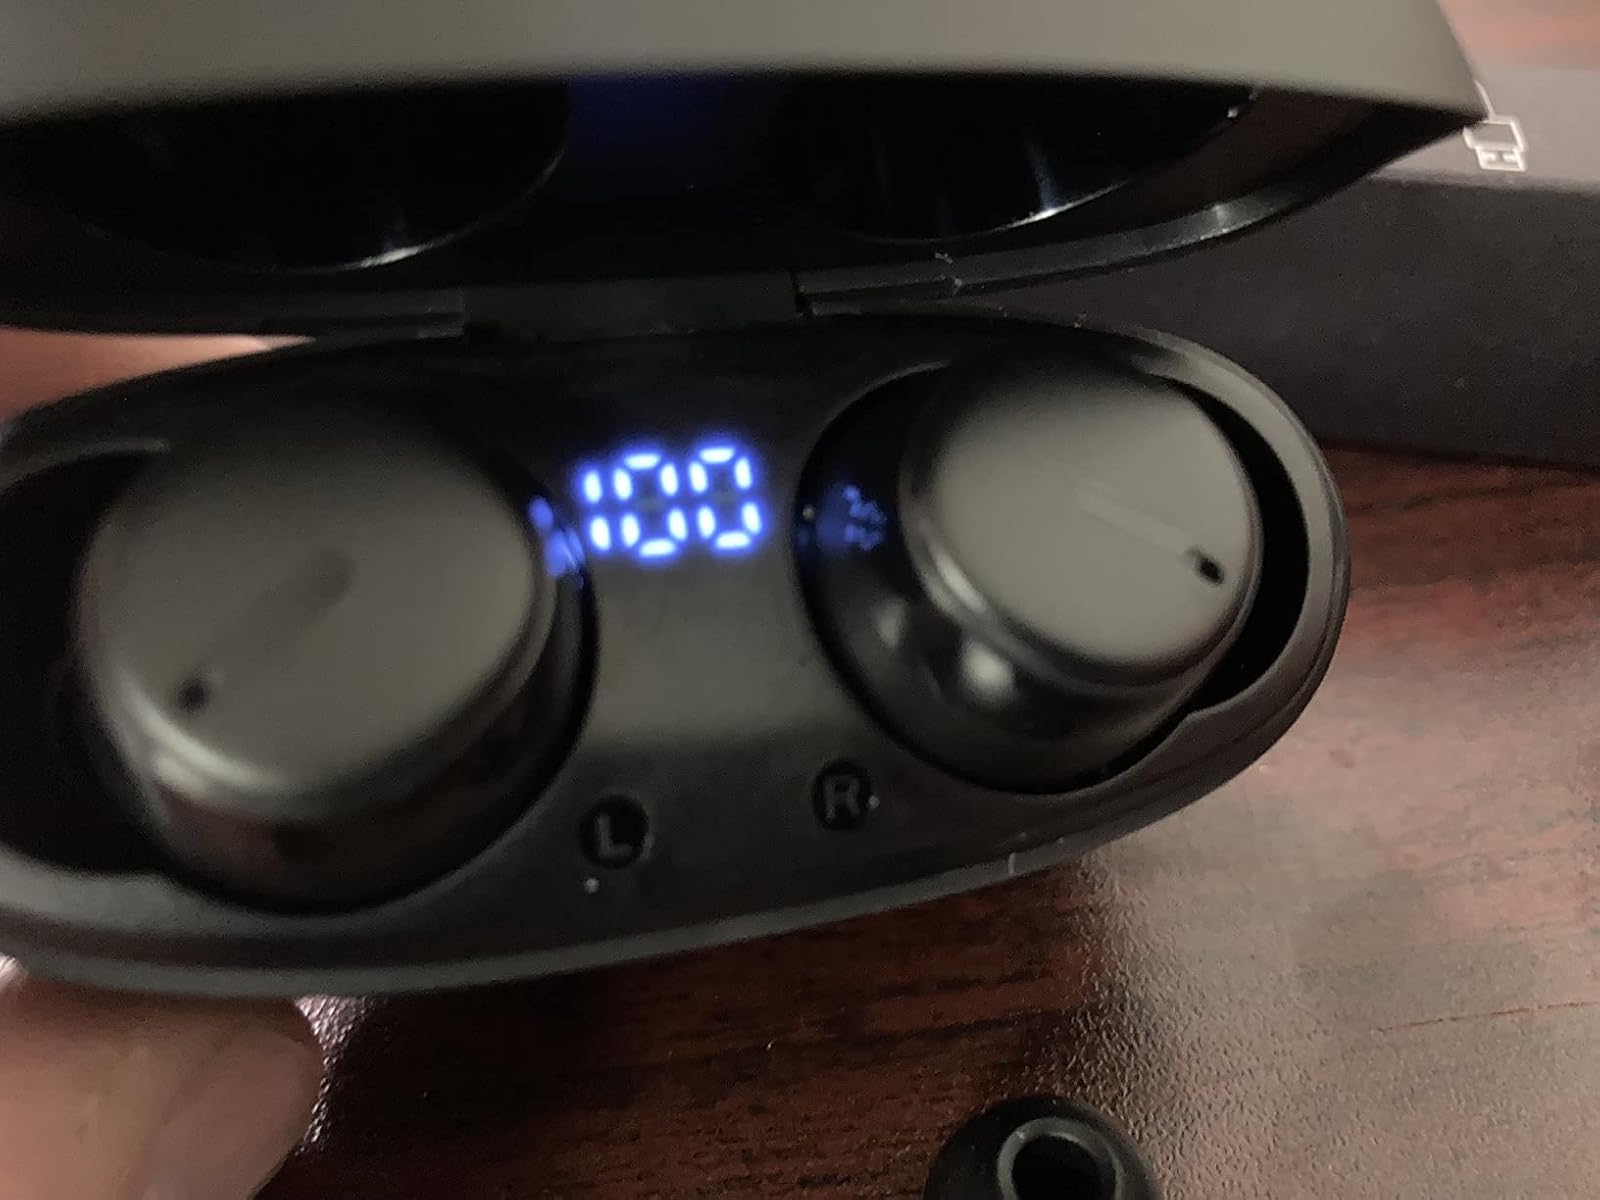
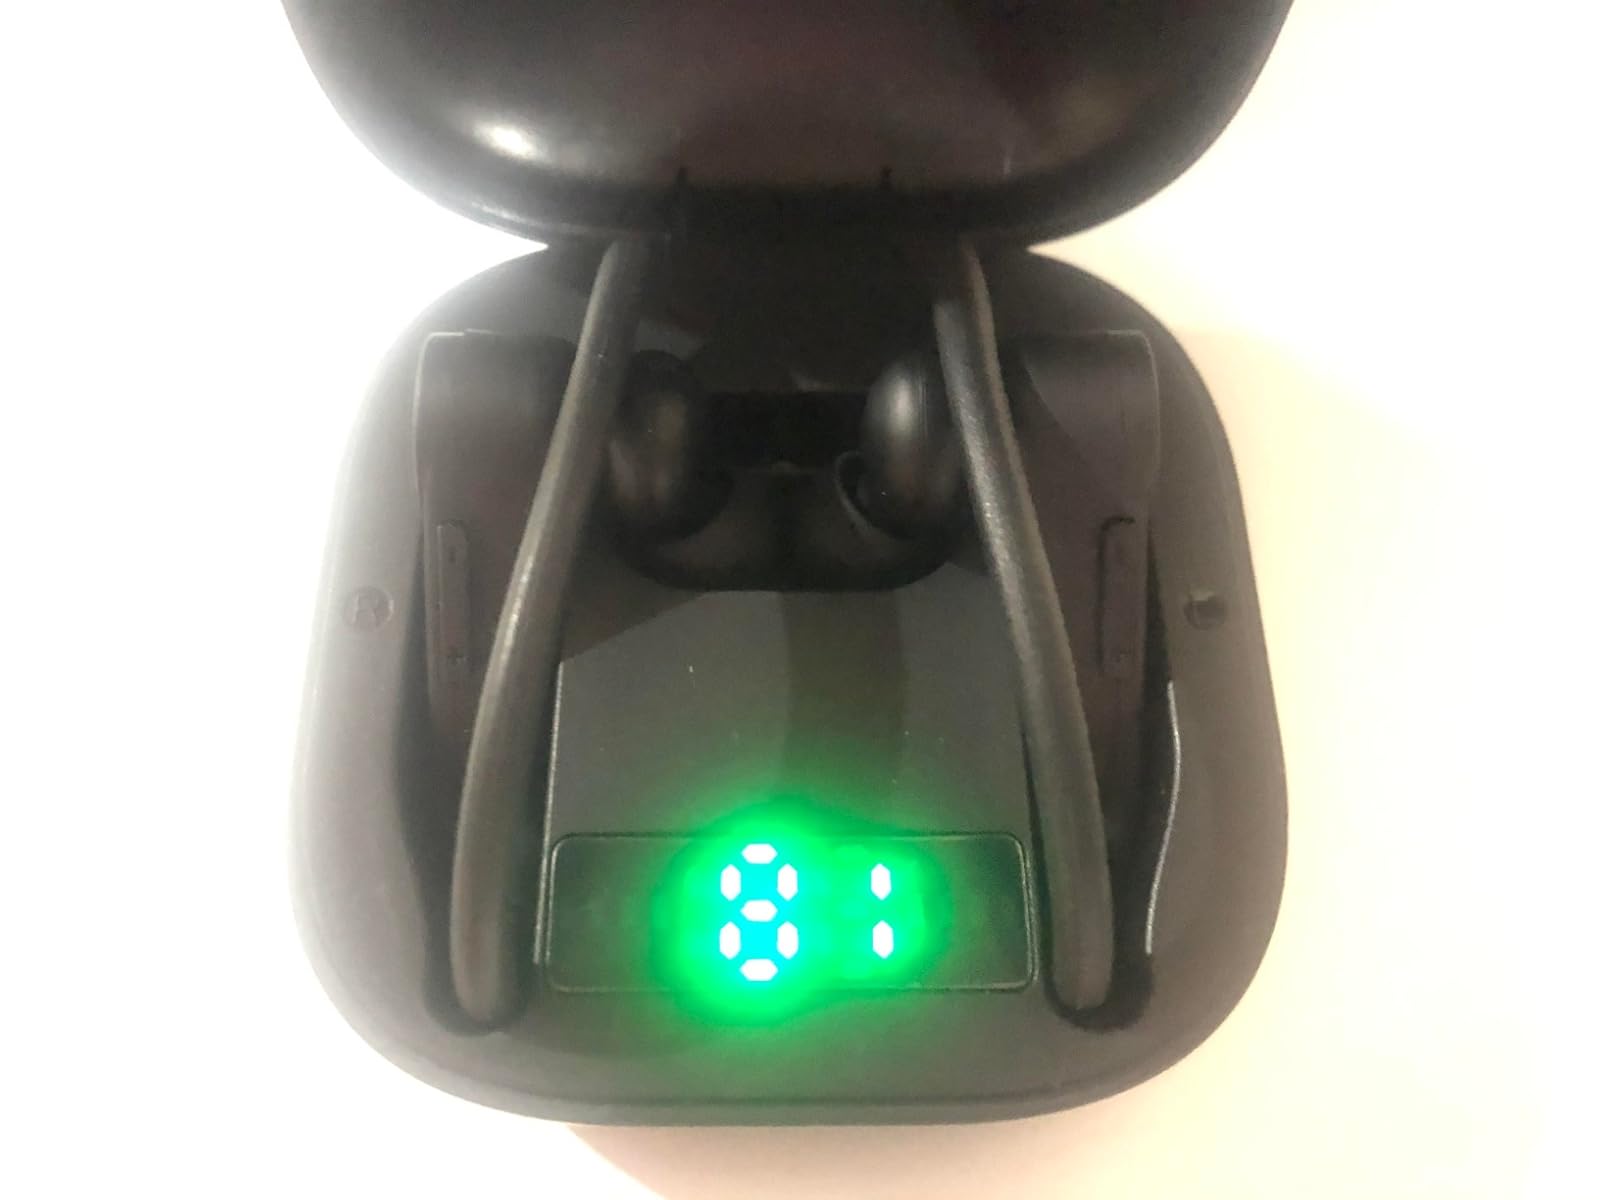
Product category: earbuds
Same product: no